Cotuit Kettleers

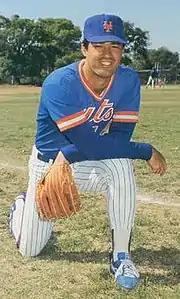
Ron Darling was league MVP and Outstanding Pro Prospect for Cotuit in 1980.

Plagued by injuries, the 1974 Kettleers eked into the playoffs as a fourth-place team with a record just above the .500 mark. The team featured two CCBL Hall of Famers in Boston College third baseman Paul O'Neill and pitcher Jeff Reardon, who went on to amass 367 big league saves. The team also featured Stanford University's Bob Hampton, who clouted 10 homers, Harvard University hurler Don Driscoll, and pitcher Ken Herbst, who returned from the '73 title team. Facing first place Wareham in the semifinal playoffs, the Kettleers dropped Game 1, 5–0, and seemed primed for an early exit. But Cotuit bounced back at home with Reardon on the mound, winning 6–2. In the Game 3 series finale at Clem Spillane Field, Driscoll tossed a six-hitter and the Kettleers prevailed in a tight 3–2 contest, moving on to face Orleans in the best-of-five title tilt. Cotuit took Game 1 of the finals at Orleans, 6–2, but the Cardinals stormed back to take Games 2 and 3. The Kettleers got back on track in Game 4 at Lowell Park, as Driscoll spun a two-hitter, and the Kets walked off an exciting 3–2 win in the ninth as O'Neill came home from second on a bunt single and throwing error. Prior to Game 5, an emergency call went out to Herbst, who had left the team several days earlier to return to the University of Minnesota. McCarthy had run out of pitchers, so Herbst was flown back to take the mound for the Game 5 finale at Eldredge Park. With the score tied at 1–1 going into the bottom of the seventh, Orleans put a man on second with two outs. The next batter hit a grounder and Herbst, covering first, dropped the throw, then threw home too high to get the runner. Cotuit tied it in the top of the eighth, and Herbst found his redemption at the plate in the ninth. With one out, he bashed a triple, then came home with two out on a ball through the second baseman's glove. In a most improbable season, an improbable hero had earned Cotuit its third consecutive league title.